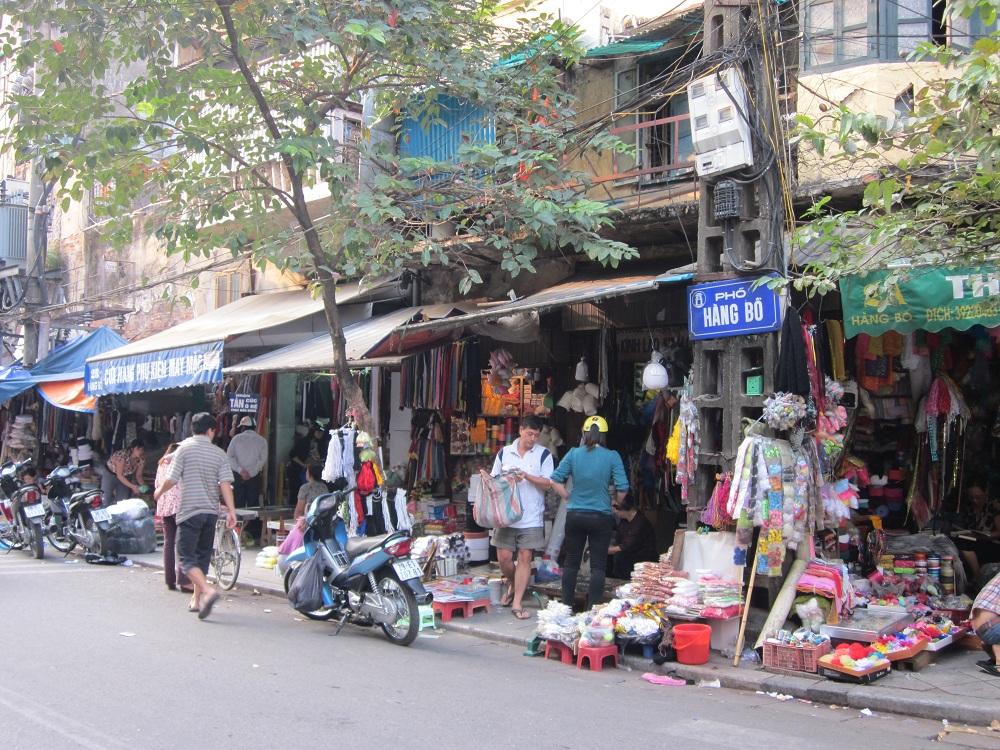
có những cửa hàng đang bày bán ở bên đường